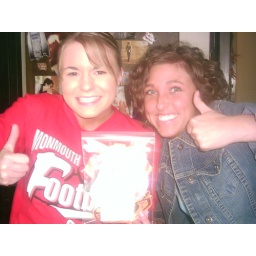
They even put the door decs in a nice bag